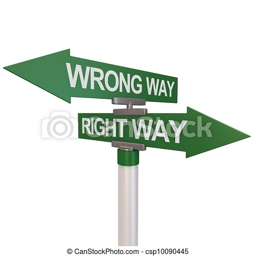
drawing of a green way street sign pointing to right way